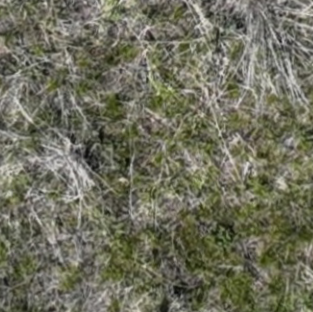
Month: may